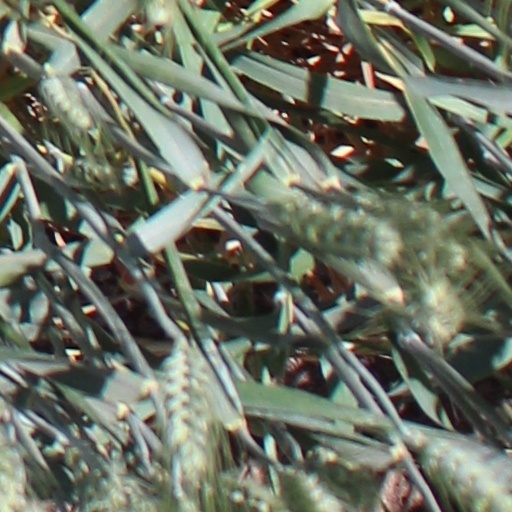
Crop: wheat